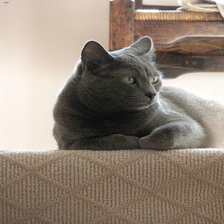
Species: cat
Breed: Russian Blue